Soldiers' and Sailors' Monument (Cleveland)

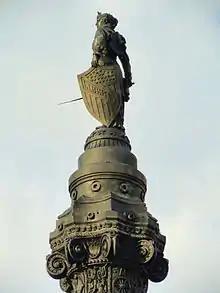
Figure of liberty and the ornate capital on which she stands.

From August 10–14, 1947, Cleveland hosted the 81st National Encampment of the Grand Army of the Republic. However, this event was considerably smaller than the event in 1901 as the Grand Army of the Republic only had 66 remaining members, most of whom were well into their ninth decade of life.